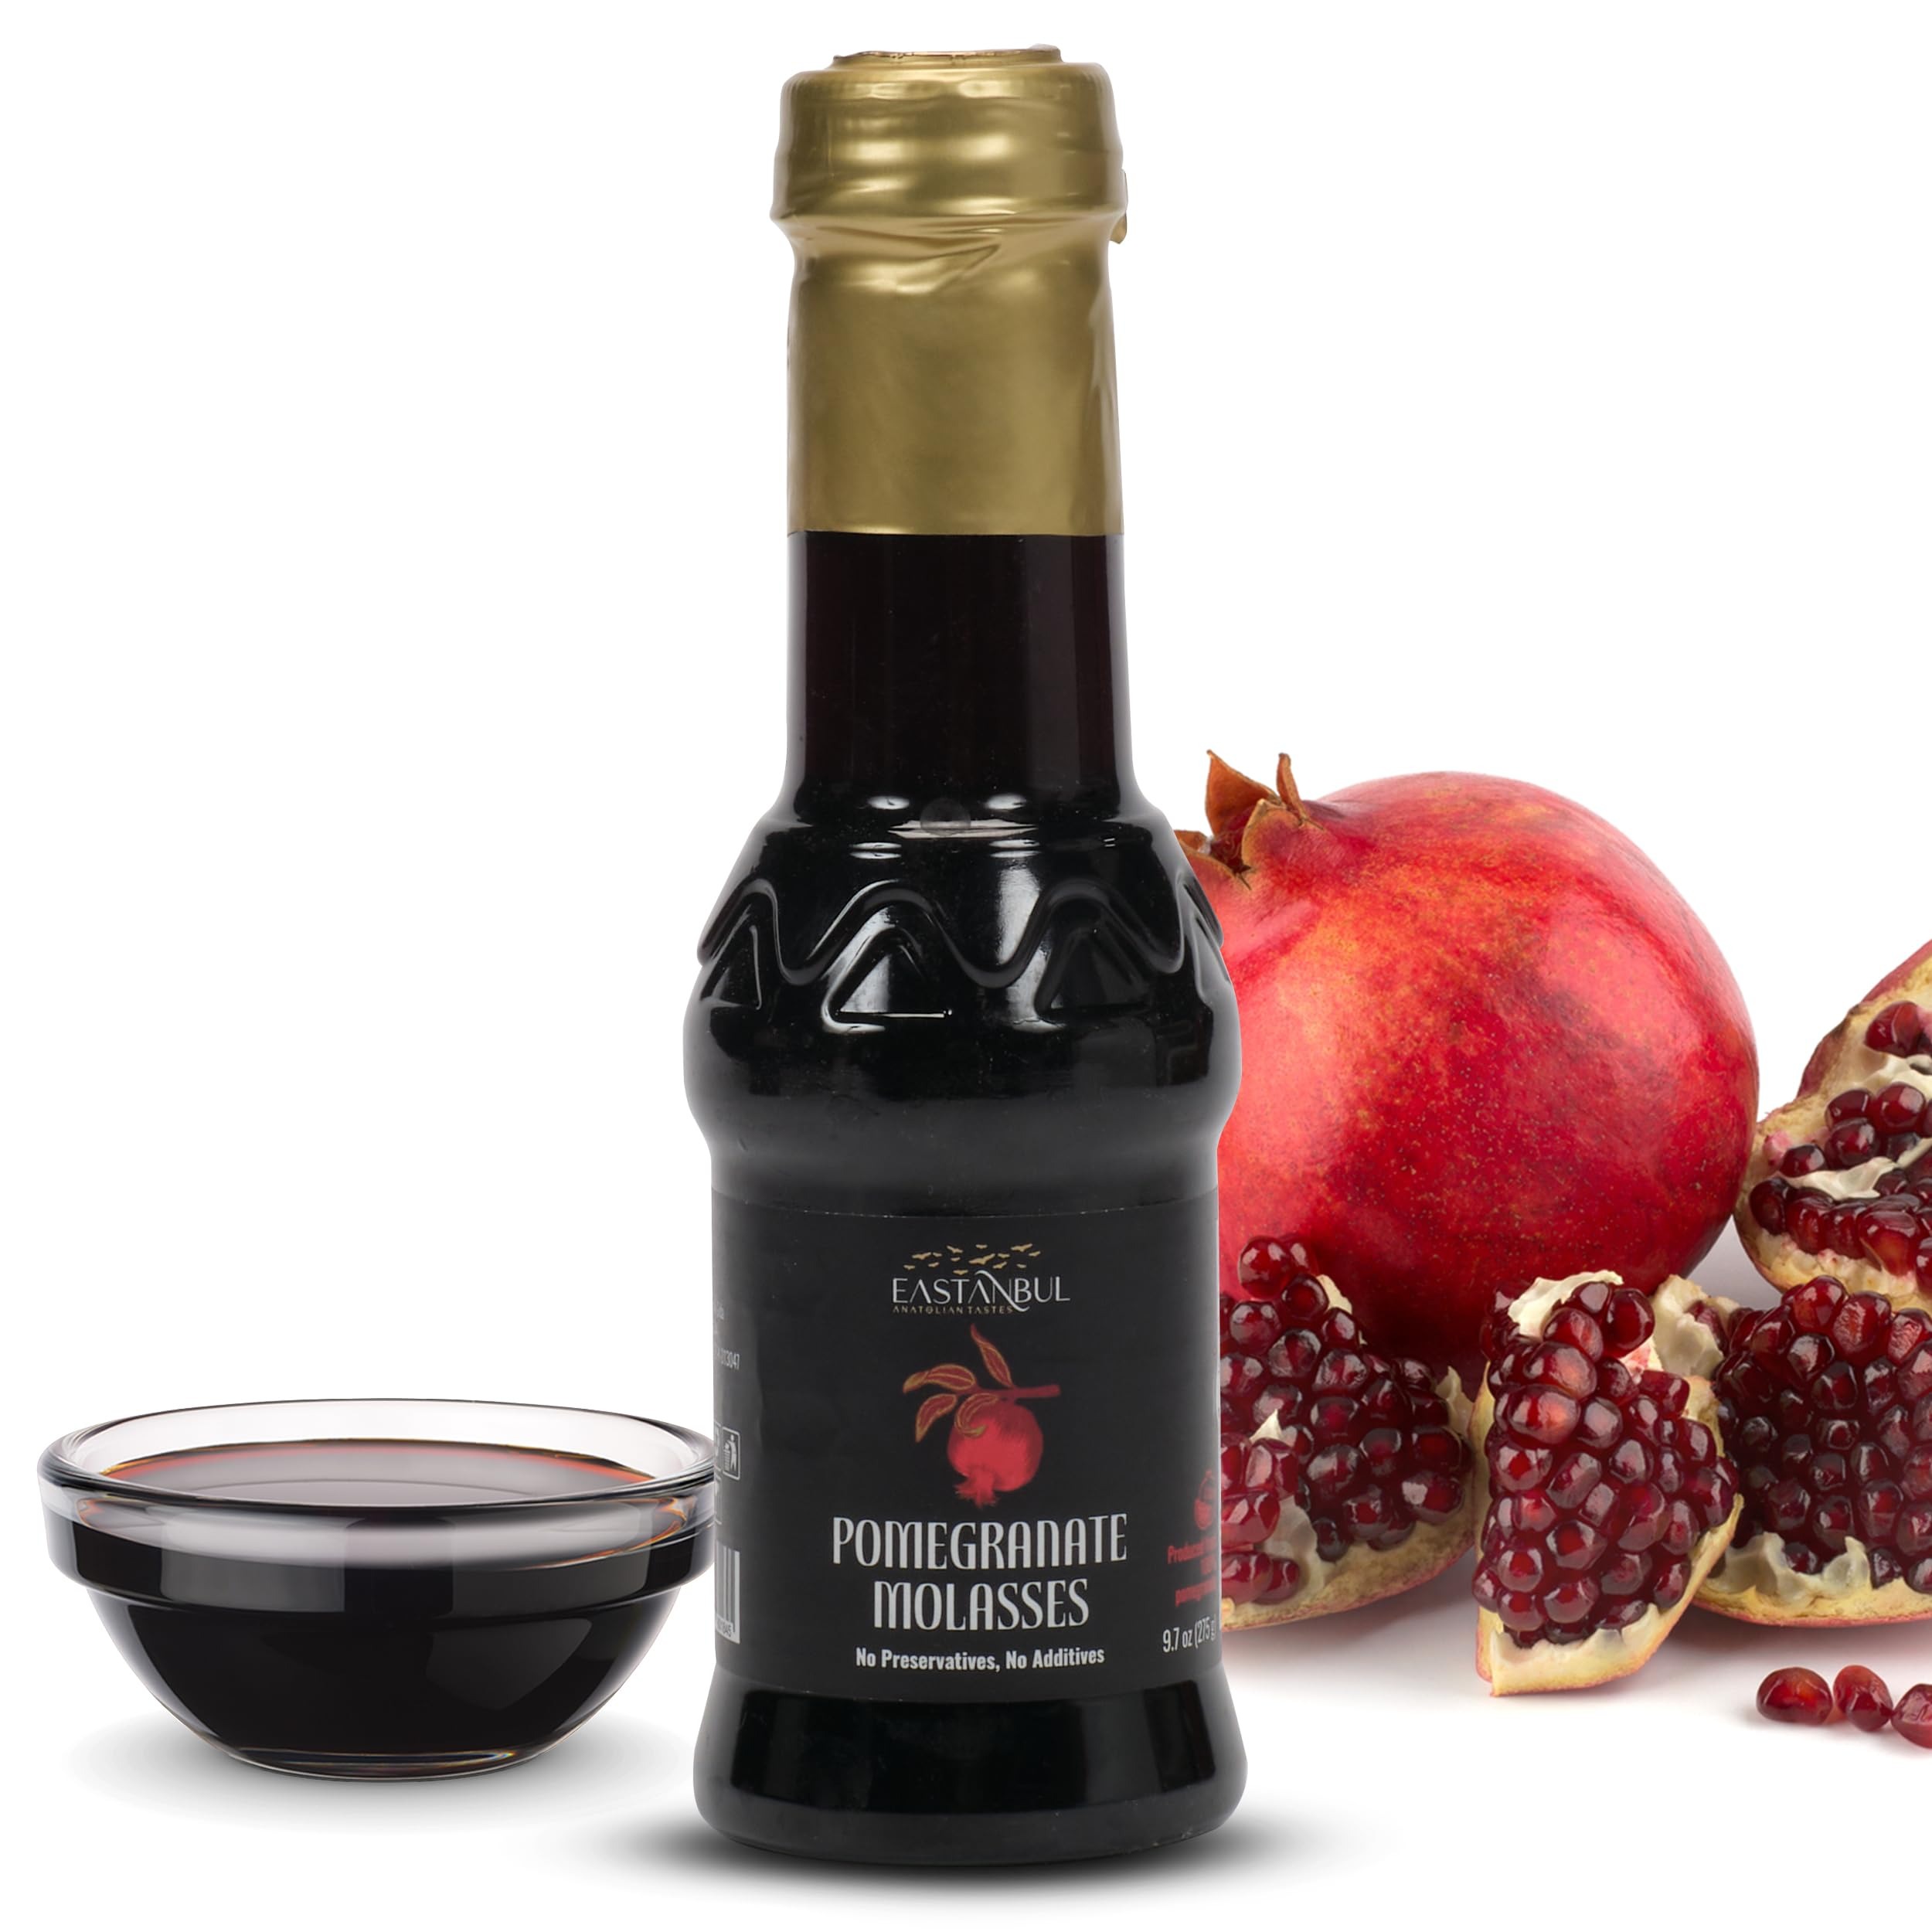
Item Name: Eastanbul Pomegranate Molasses, 9.7oz, No Added Sugar, Mediterranean Pomegranate Syrup, Nar Eksisi Sweet and Sour Sauce, 100% Natural, Concentrate, Vegan Sauce, Paste, Salad Dressing, No Additives
Bullet Point 1: 100% NATURAL & PREMIUM QUALITY: Made exclusively from 100% natural pomegranates, our pomegranate syrup is free from any artificial additives or preservatives. Enjoy the rich, authentic taste of pure pomegranate
Bullet Point 2: NO ADDED SUGAR: Our pomegranate extract contains no added sugar, providing a naturally tangy and sweet flavor that enhances your dishes without the extra calories. Perfect for salad dressings, as a marinade, to flavor grains, dips, roasted vegetables, desserts. Transform your salads with the tantalizing blend of sweetness and tanginess offered by our pomegranate syrup. Natural pomegranate syrup for drinks too
Bullet Point 3: TASTE PROFILE: Sweet and sour sauce from natural pomegranates. The quality and versatility of the syrup is great. It's light, and adds just the right sweetness. Natural, Vegan, Gluten Free, No Artificial, No Coloring, GMO-Free, no sugar added, pure pomegranate sauce. Enjoy the authentic taste of traditional pomegranate molasses in a convenient, ready-to-use format
Bullet Point 4: CHEF's SECRET: Don't miss out on trying it with Turkish Kisir Salad, for a burst of authentic flavor. Pomegranate molasses pairs beautifully with a variety of spices, including cinnamon, cumin, coriander, allspice, cloves, ginger, cardamom, and black pepper, enhancing both sweet and savory dishes with its unique flavor profile. Use this pomegranate syrup in beverages, sauces, marinades, and desserts for a burst of sweet and tangy flavor
Bullet Point 5: SPICE MATTERS! Our brand embraces responsible manufacturing, material transparency, and workplace diversity and is committed to the utmost customer satisfaction standards. Eastanbul %100 stands behind its authentic spices
Product Description: <p><strong>Pomegranate Molasses</strong></p><ul><li><strong>Also Known As:</strong> Pomegranate Syrup, Dibs Rumman (in Arabic)</li><li><strong>Origin:</strong> Pomegranate molasses is a thick, tangy syrup made from the juice of pomegranates that has been reduced to a syrupy consistency. It has its roots in Middle Eastern and Mediterranean cuisine, where it has been used for centuries.</li><li><strong>Ingredients:</strong> 100% pure pomegranate juice, with no additional sugars or additives.</li><li><strong>Taste and Aroma:</strong> Pomegranate molasses offers a unique blend of sweet, tart, and tangy flavors with a rich, fruity aroma. It adds depth and complexity to dishes, balancing sweetness with acidity.</li><li><strong>Uses:</strong> It is a versatile ingredient used in both sweet and savory dishes. In cooking, it is often used as a flavor enhancer in marinades, dressings, sauces, and glazes for meats, poultry, fish, and vegetables. In baking, it can be used to add a fruity sweetness to desserts like cakes, cookies, and pastries. Pomegranate molasses is also popular in Middle Eastern cuisine, where it is used in dishes such as muhammara (a red pepper and walnut dip) and fattoush (a salad with toasted bread).</li><li><strong>Substitutes:</strong> While there is no exact substitute for the unique flavor of pomegranate molasses, a combination of reduced pomegranate juice and sugar or lemon juice can be used as an alternative.</li><li><strong>Fun Fact:</strong>It is prized for its rich flavor and versatility, adding a distinctive taste to a wide range of dishes.&nbsp;</li></ul>
Value: 9.7003
Unit: Ounce

Price: 9.99